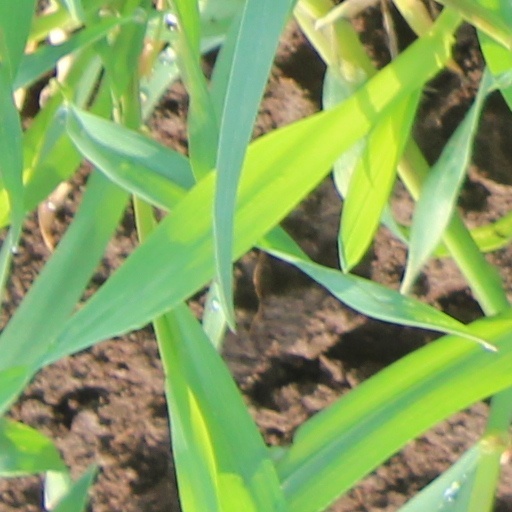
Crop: wheat